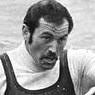
Age: 30